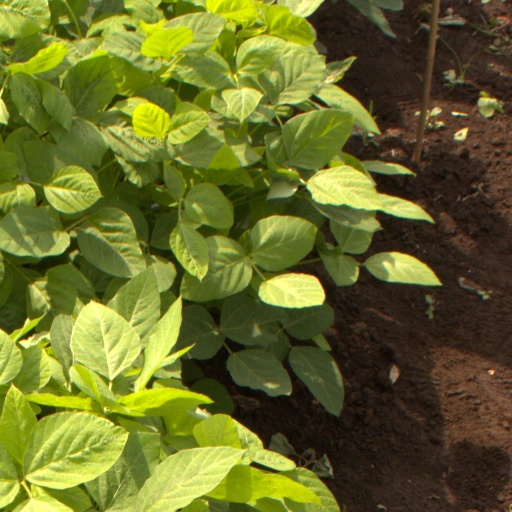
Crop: soybean